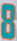
Number: 8